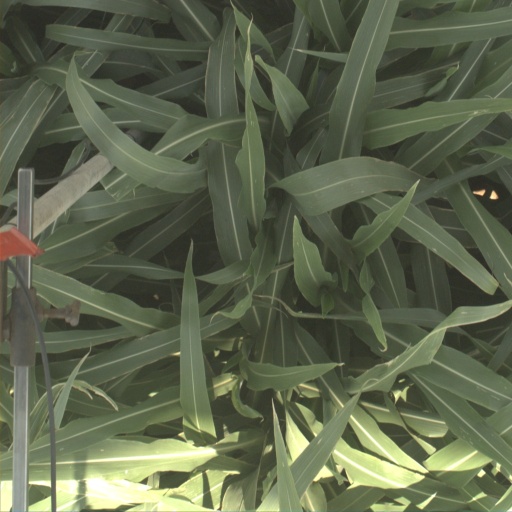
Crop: sorghum